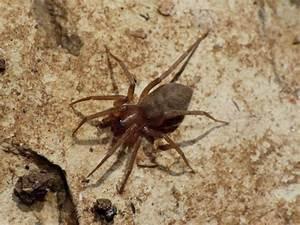
spider